Hartley Mammoth Site

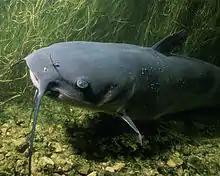
An indeterminate ictalurid spinal fragment (likely from a Channel catfish) was recovered from the burial pit.

The adult's face (tusks, premaxillae, and partial maxillae), positioned on top of the bone pile, was sheared from the cranium at the nostrils. The face was separated from the cranium by a profound skull fracture, followed by the breakage of the skull from repeated dorsal impacts. On the dorsal side, large-diameter punctures occur in a cluster, with small-diameter punctures also perforating the dorsal surface of the frontal bone, and two penetrating the orbital wall, entering obliquely from above. Proboscidean skulls are commonly fragmented in archeological sites to gain access to the brain and other soft tissues.